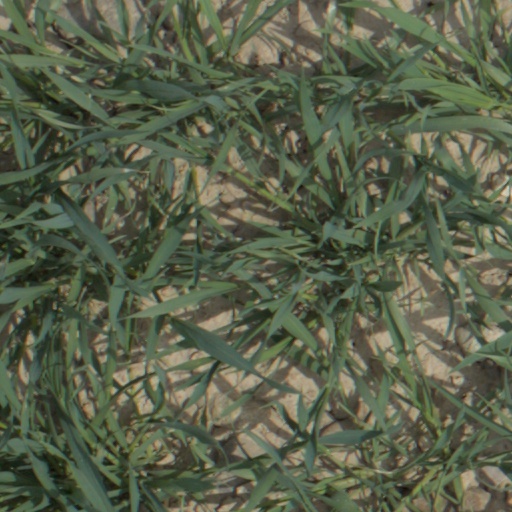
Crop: wheat